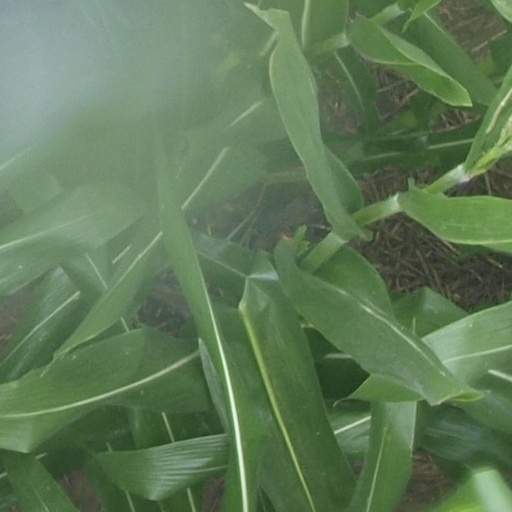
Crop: maize; corn